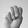
ASL letter: M